Weddell seal

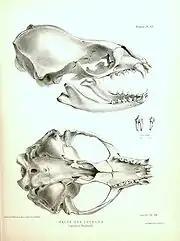
Skull

Weddell seals measure about long and weigh . They are amongst the largest seals, with a rather bulky body and short fore flippers relative to their body length. Males weigh less than females, usually about or less. Male and female Weddell seals are generally about the same length, though females can be slightly larger. However, the male seal tends to have a thicker neck and a broader head and muzzle than the female. A molecular genetic-based technique has been established to confirm the sex of individuals in the laboratory. The Weddell seal face has been compared to that of a cat due to a short mouth line and similarities in the structure of the nose and whiskers.